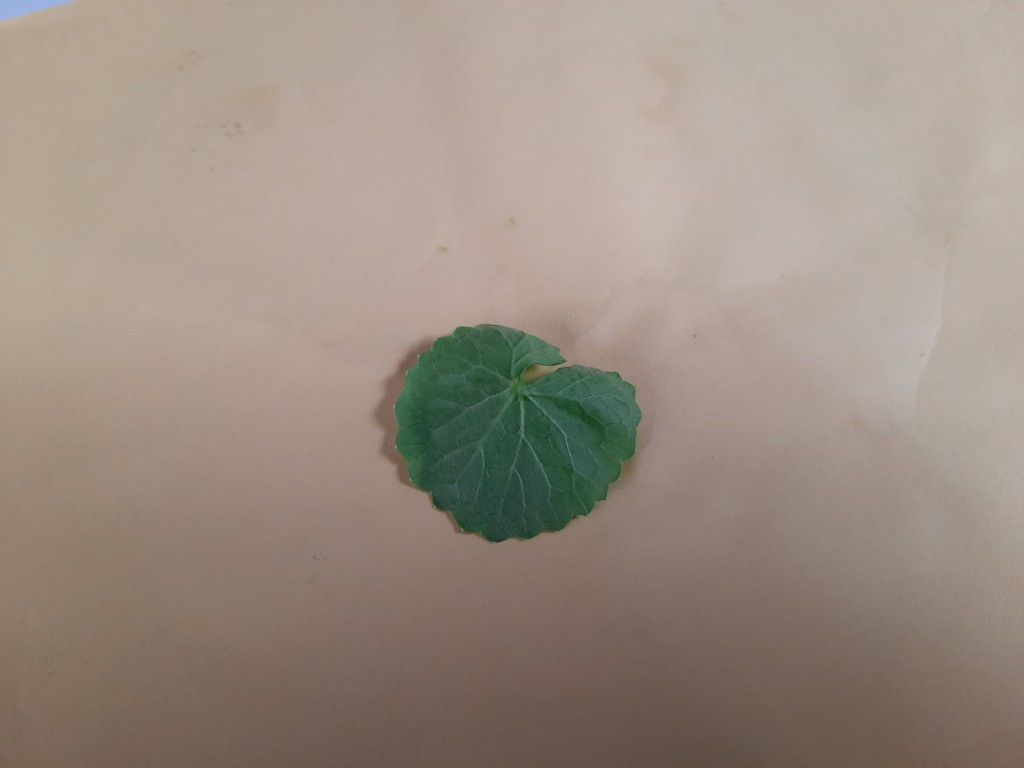
Label: Healthy